Square (tool)

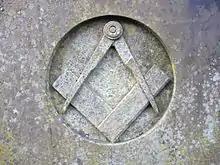
The square and compass symbol used by Freemasons.

, emery cloth, or sandpaper. Framing squares can be adjusted using a hammer and a punch.